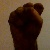
The image shows a hand gesture representing the letter 'S' in Indian Sign Language.